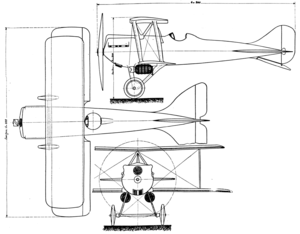
Le Nieuport-Delage NiD.29 est un avion militaire français de l'entre-deux-guerres. Ce monoplace de chasse fut développé durant la dernière partie de la Première Guerre mondiale par Gustave Delage. Aboutissement d’une lignée de prototypes dérivés du Nieuport 28 et premier Nieuport équipé d’un moteur en ligne, c’est le premier avion de combat français à avoir été mis en service en temps de paix. Produit à plus de 2 000 exemplaires soit en France soit sous licence à l’étranger, il évita à la firme Nieuport-Astra de disparaître au moment où les commandes militaires se raréfièrent.